512 BC

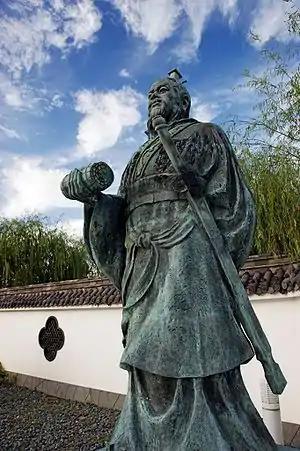
Statue of Sun Tzu (544–496 BC)

The year 512 BC was a year of the pre-Julian Roman calendar. In the Roman Empire, it was known as year 242 "Ab urbe condita" . The denomination 512 BC for this year has been used since the early medieval period, when the Anno Domini calendar era became the prevalent method in Europe for naming years.